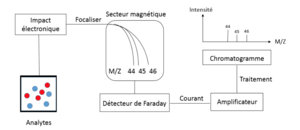
Composantes principales du détecteur avec un secteur magnétique et un détecteur de Faraday
La spectrométrie de masse à rapport isotopique est une spectrométrie de masse avec laquelle il est possible de mesurer l'abondance relative des différents isotopes d'un même élément chimique dans un échantillon donné. Cette technique est utilisée pour mesurer les rapports n'impliquant que des isotopes non radiogéniques ou impliquant au moins un isotope radiogénique.